Nobel Prize controversies

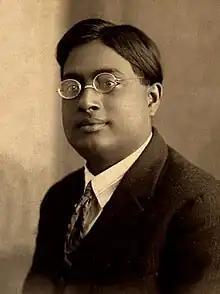
Satyendra Nath Bose in 1925

Mahatma Gandhi never received the Nobel Peace Prize, although he was nominated five times between 1937 and 1948. In 1948 Gandhi received six letters of nomination and was on the shortlist for the Peace Prize but he was assassinated on 30 January 1948, two days before the closing date for nominations. The Nobel Committee decided against awarding the prize, saying the laureate could only be awarded posthumously if the laureate died after the committee's decision had been made. The Nobel Committee ultimately made no award in 1948, stating "there was no suitable living candidate". Decades later, a Nobel Committee publicly declared its regret for the omission. Geir Lundestad, Secretary of the Norwegian Nobel Committee in 2006, said, "The greatest omission in our 106-year history is undoubtedly that Mahatma Gandhi never received the Nobel Peace prize. Gandhi could do without the Nobel Peace prize, [but] whether Nobel committee can do without Gandhi is the question."